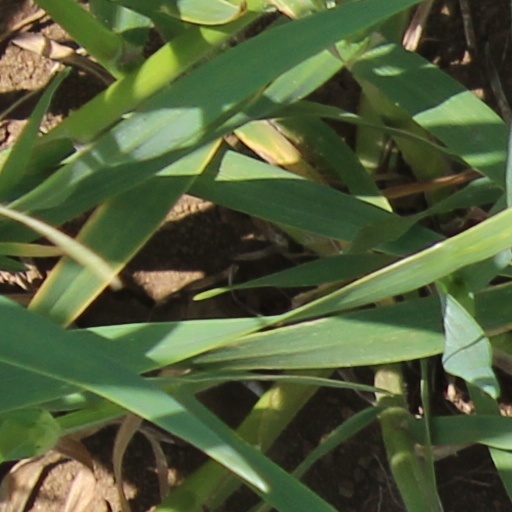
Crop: wheat